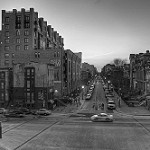
Label: B & W